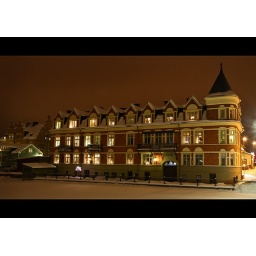
Old house by the frozen river